Les Collines-de-l'Outaouais Regional County Municipality

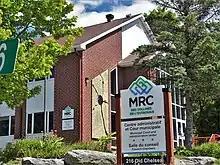
The administrative office and municipal court of the RCM is located in Old Chesea.

Highways and numbered routes that run through the municipality, including external routes that start or finish at the county border: